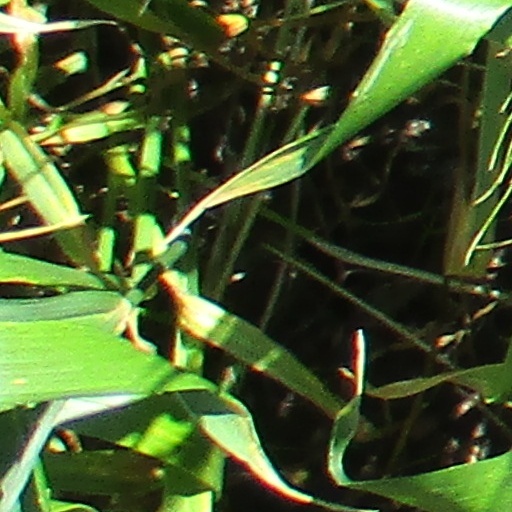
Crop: wheat